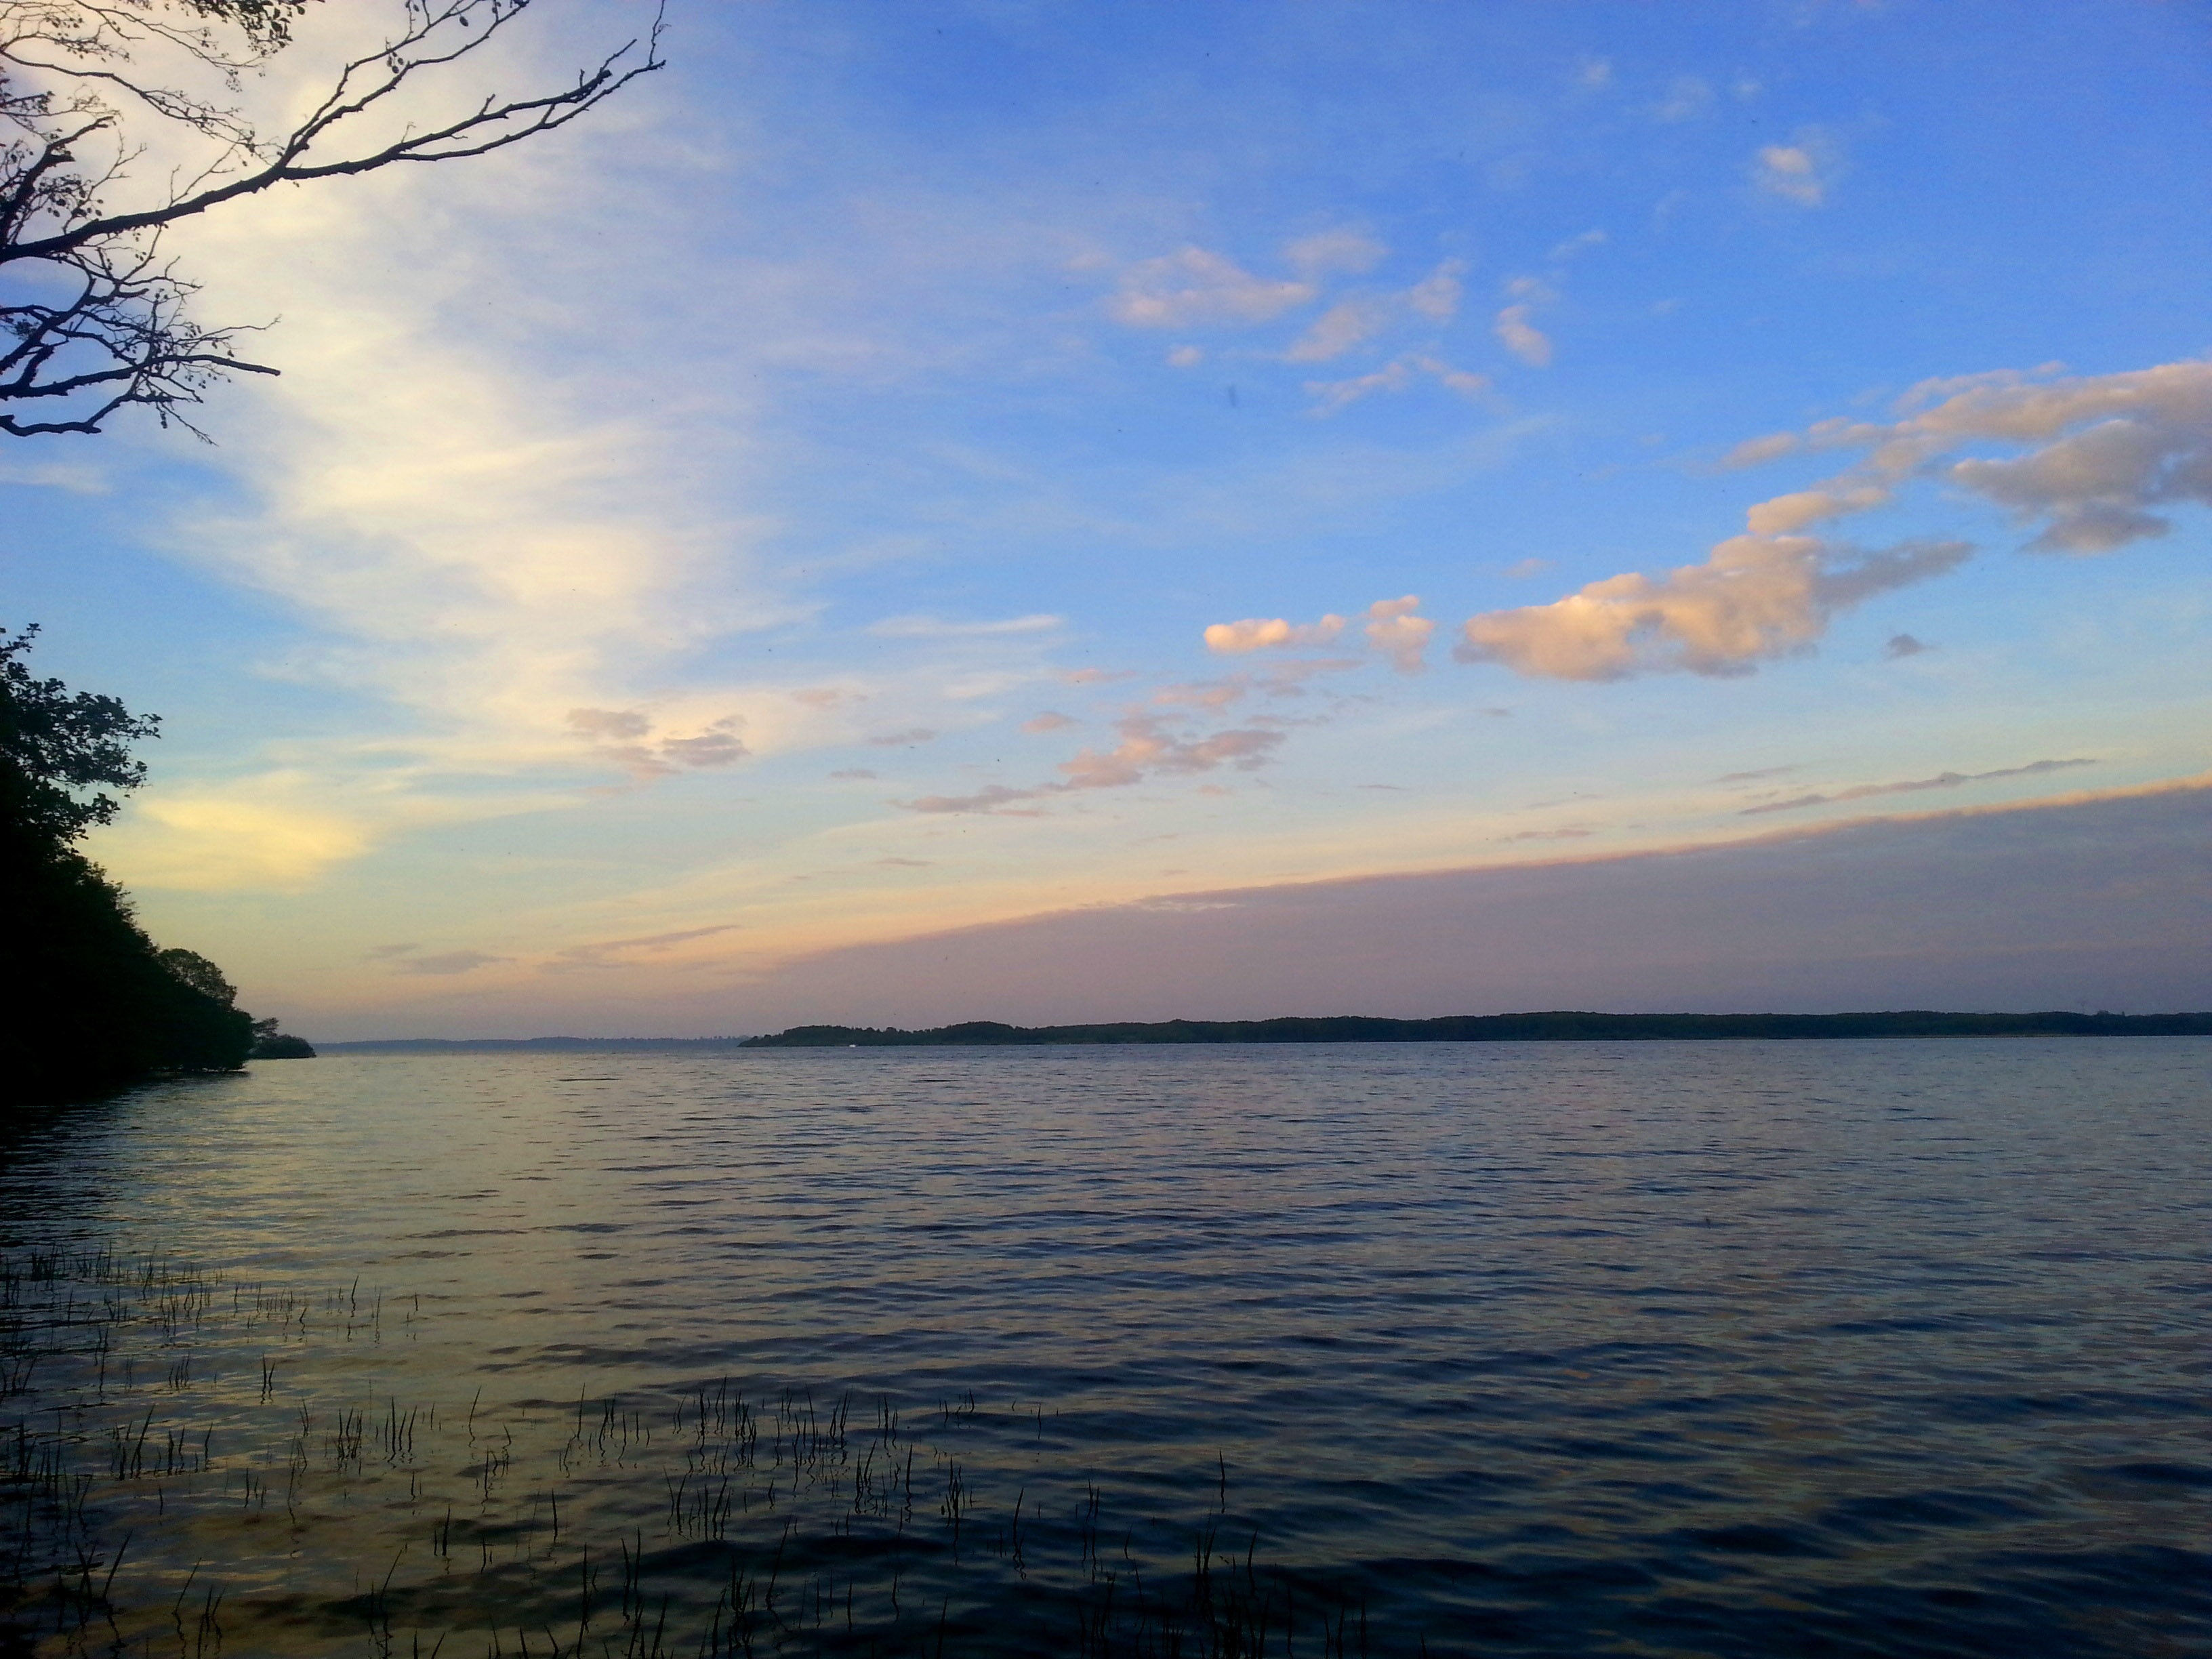
landscape, sea, coast, nature, ocean, horizon, cloud, sky, sunrise, sunset, morning, shore, lake, dawn, dusk, evening, vehicle, bay, body of water, loch, afterglow